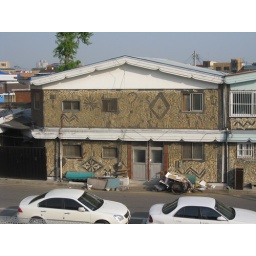
A house near the wall of Hwaseong. I like the question mark set in the stones.